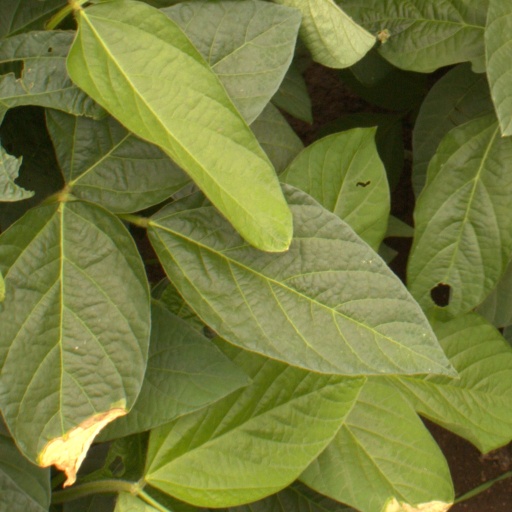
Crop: soybean